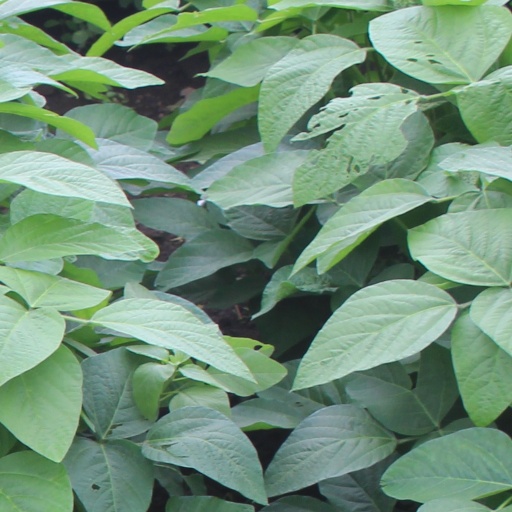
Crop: soybean